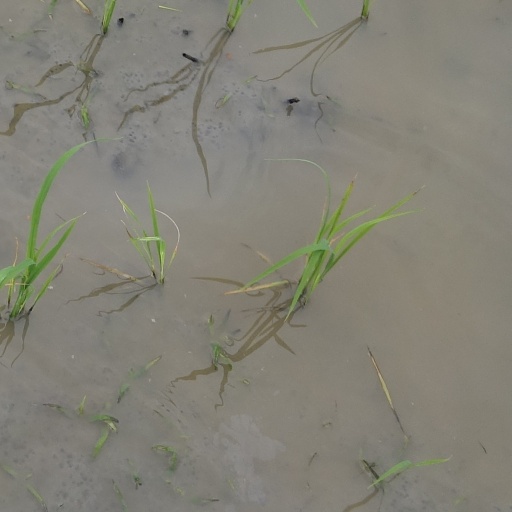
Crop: rice